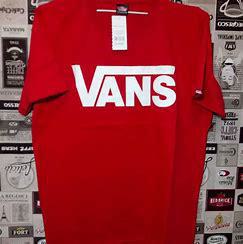
Brand: Vans
Model: 100